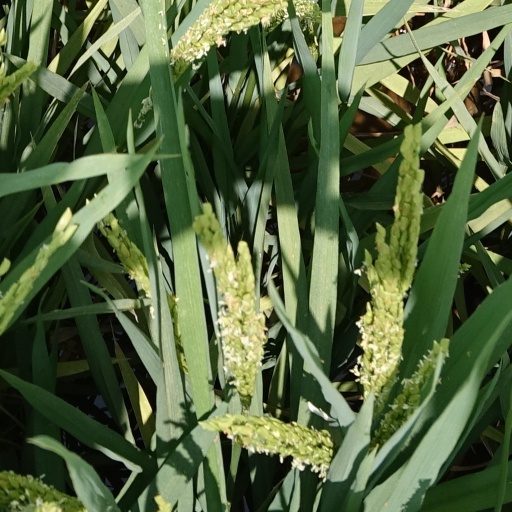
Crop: rice